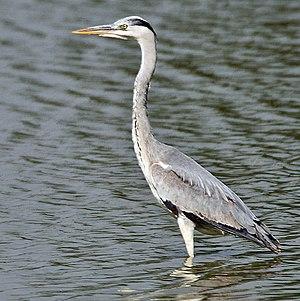
Le parc national du Bundala est une zone d'hivernage d'importance internationale pour la migration des oiseaux d'eau au Sri Lanka. Le Bundala accueille 197 espèces d'oiseaux, l'élément principal étant le Flamant rose, elle abrite parfois plus de 20 000 oiseaux. Le parc compte également un certain nombre d'éléphants et de léopards. Le Bundala a été désigné sanctuaire de la vie sauvage en 1969 et reclassé parc national le 4 janvier 1993. En 1990 le Bundala devient la première zone humide du Sri Lanka à être désignée comme site Ramsar. En 2005 le parc national a été désigné comme réserve de biosphère par l'UNESCO, la quatrième réserve de biosphère du Sri Lanka. Le parc national est situé à 245 km au sud est de Colombo.